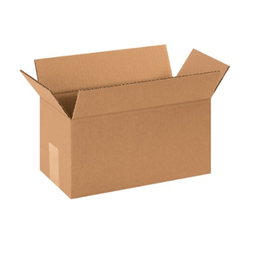
Label: cardboard